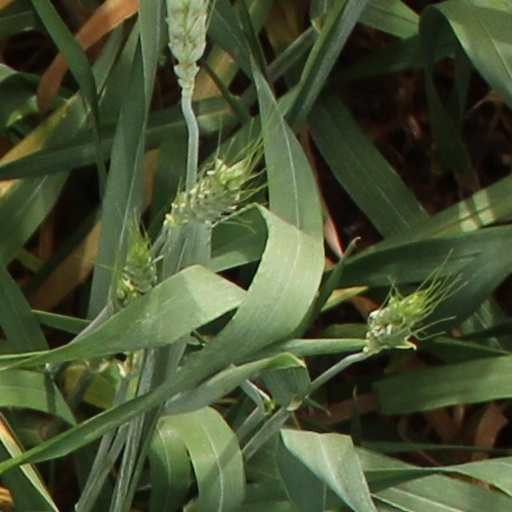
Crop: wheat